Pacific Salmon War

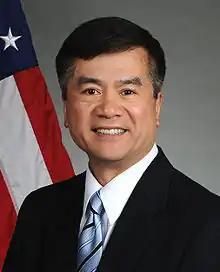
Gary Locke

An American flag was burned in Prince Rupert. Glen Clark, then Premier of British Columbia, attempted to close via expropriation or cancel the lease to CFMETR, Nanoose Bay, a Nanoose Bay torpedo testing site that was leased to the US Navy. The Canadian federal government halted Clark's efforts.